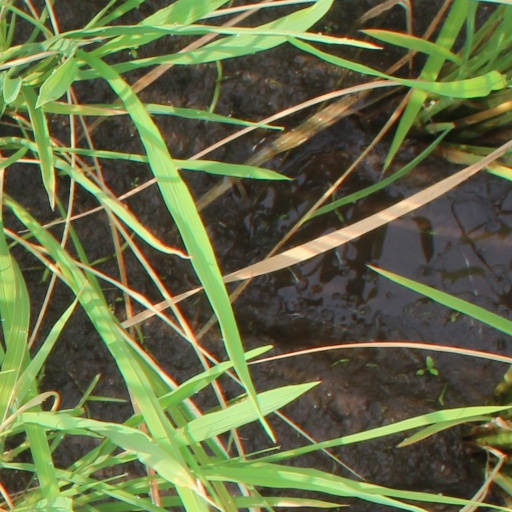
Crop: rice